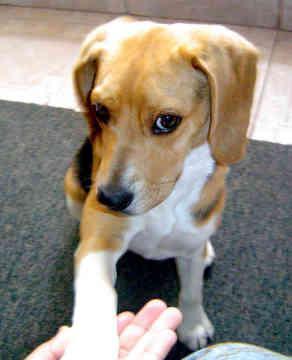
English_foxhound